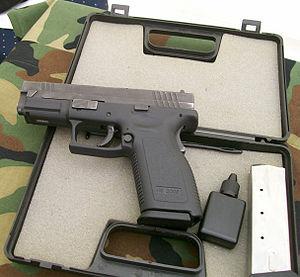
Le pistolet semi-automatique HS-2000 est l'arme de poing principale de l'Armée croate. Sa production débuta en 1999 pour remplacer le HS-95.